Forward osmosis

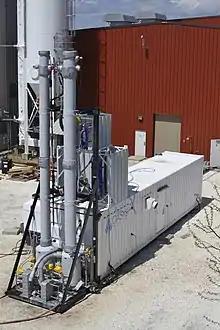
Oasys FO Pilot System

Brine concentration using forward osmosis may be achieved using a high osmotic pressure draw solution with a means to recover and regenerate it. One such process uses the ammonia-carbon dioxide (NH/CO) forward osmosis process invented at Yale University by Rob McGinnis, who subsequently founded Oasys Water to commercialize the technology. Because ammonia and carbon dioxide readily dissociate into gases using heat, the draw solutes can effectively be recovered and reused in a closed loop system, achieving separation through the conversion between thermal energy and osmotic pressure. NH/CO FO brine concentration was initially demonstrated in the oil and gas industry to treat produced water in the Permian Basin area of Texas, and is currently being used in power and manufacturing plants in China.